Hong Kong at the 2002 Winter Olympics

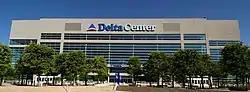
Delta Center, where the short track speed skating events were held.

Born in Canada, Tsoi Po Yee "Cordia" was 17 years old at the time of the Salt Lake City Olympics. Christy Ren, born in Hong Kong, was 18 years old. Both of them were making their Olympic debut. Both Tsoi and Ren participated in the women's 500 m and 1000 m short track, while Ren also participated in women's 1500 m short track.